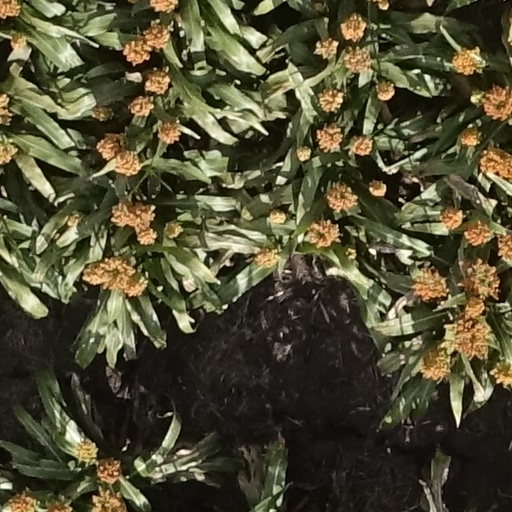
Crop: sorghum